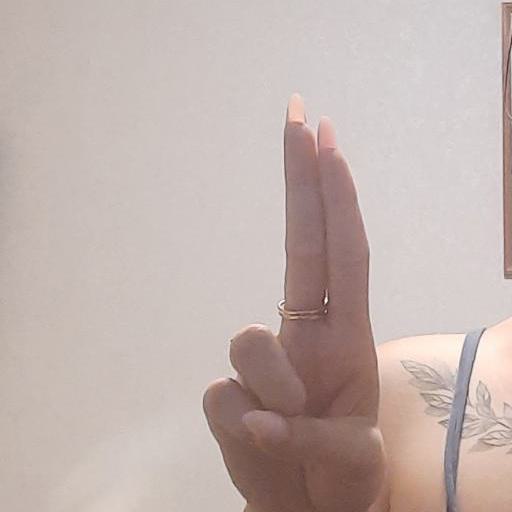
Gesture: two_up